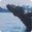
Label: whale